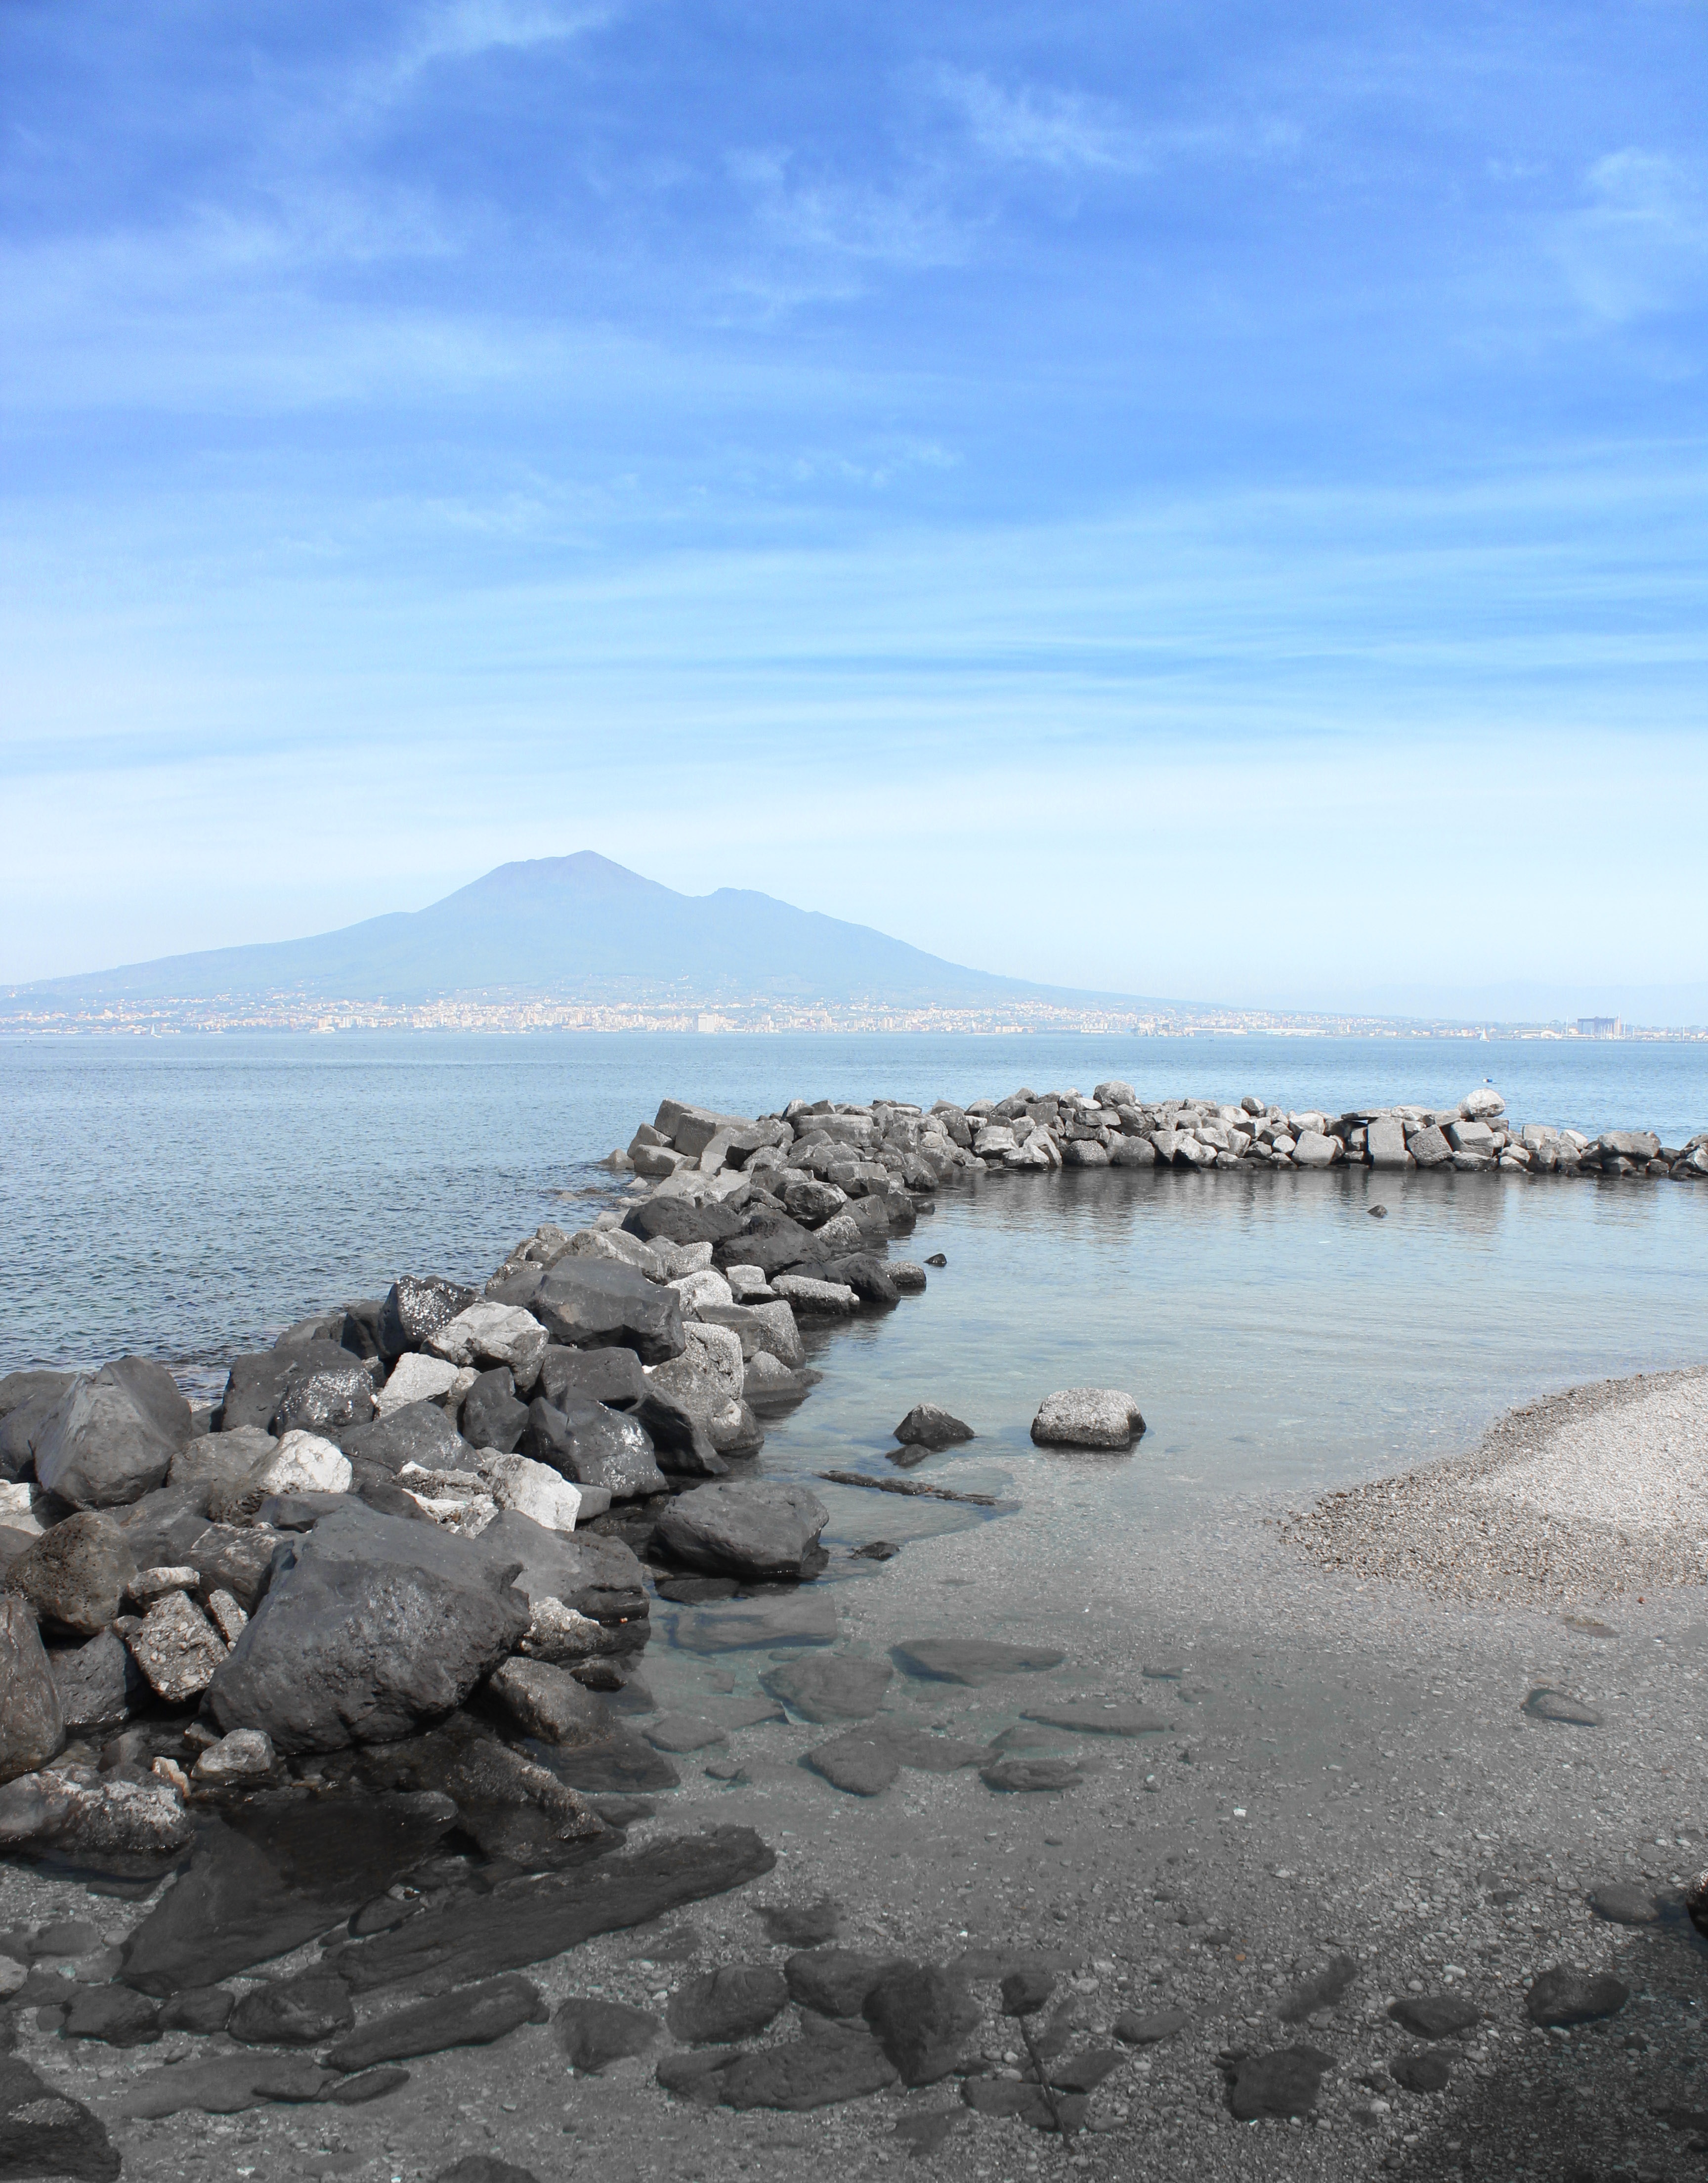
beach, sea, coast, sand, rock, ocean, horizon, shore, wave, cliff, cove, bay, terrain, material, body of water, cape, naples, vesuvius, wind wave, castellammare di stabia